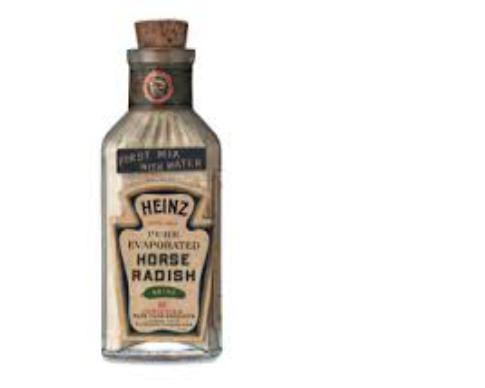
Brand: H. J. Heinz
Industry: Food